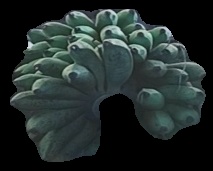
Variety: rasbale
Grade: grade2